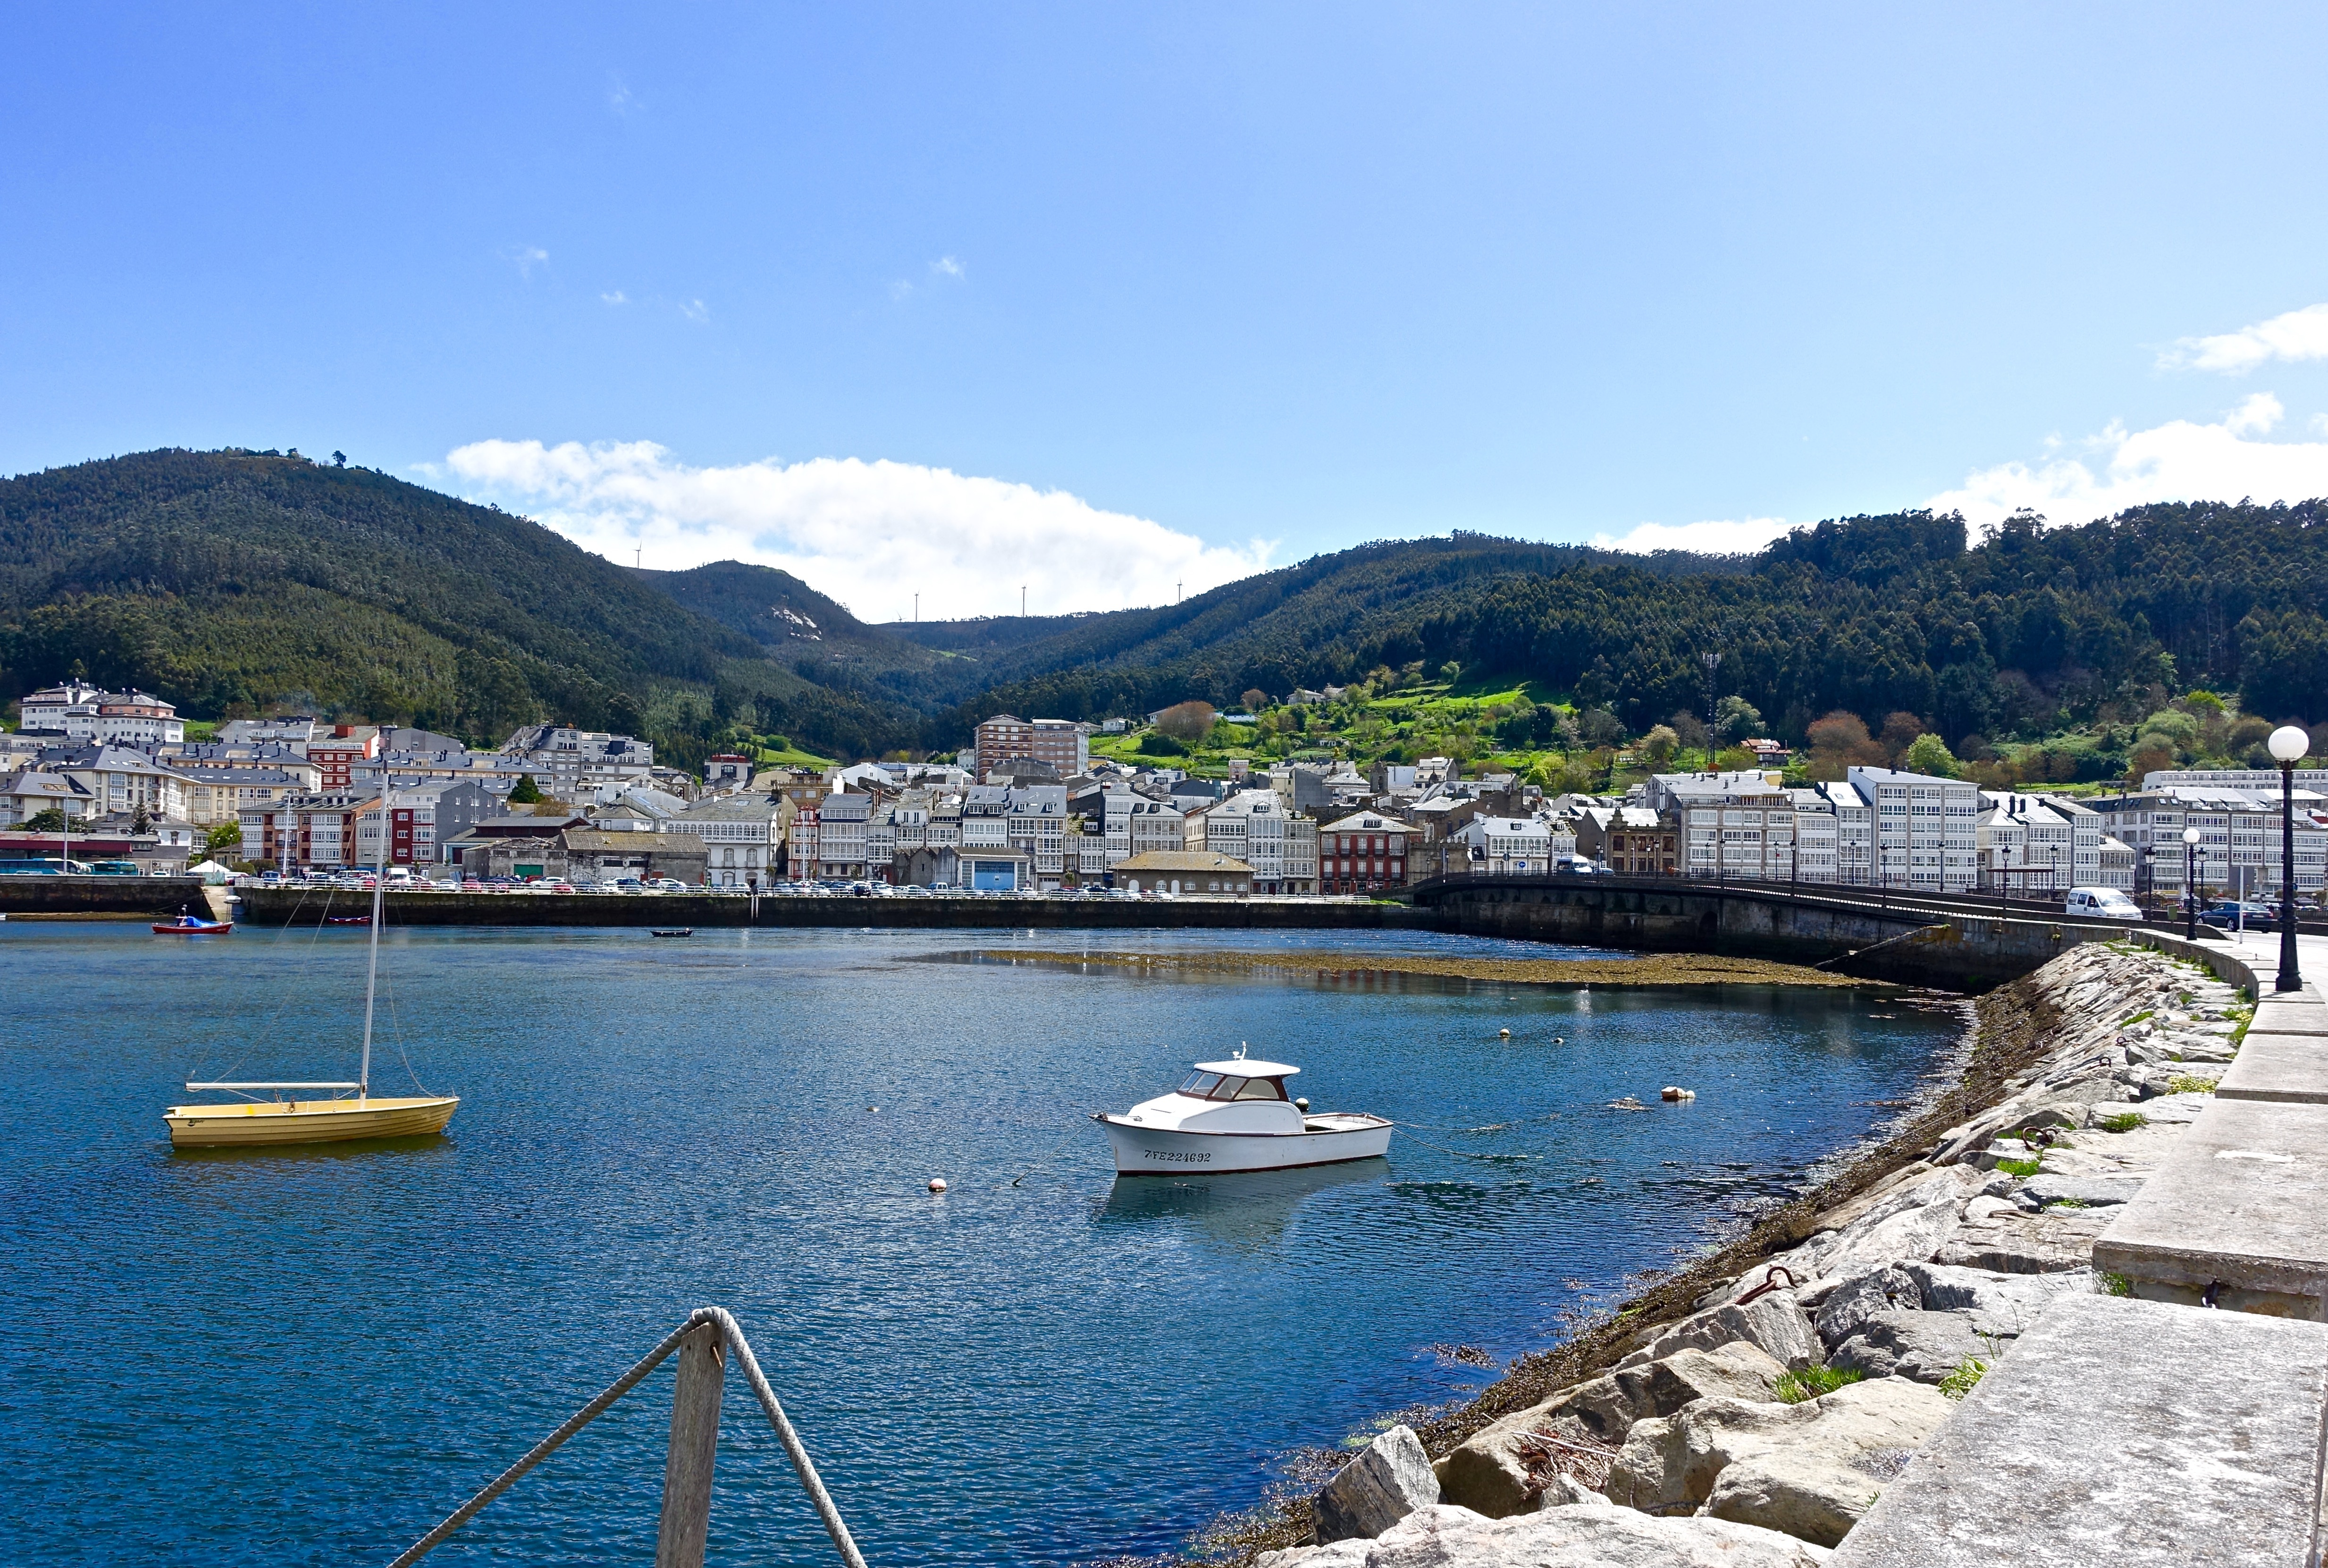
sea, coast, water, lake, town, vacation, coastline, village, cove, vehicle, scenic, scenery, bay, harbour, reservoir, port, loch